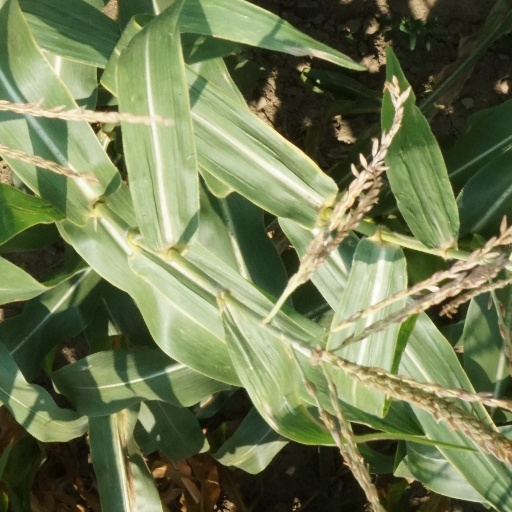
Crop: maize; corn